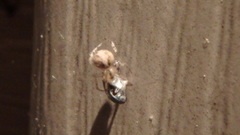
Species: Parasteatoda_tepidariorum